Bloom Energy Server

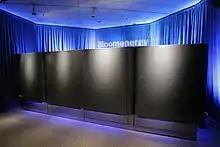
A small deployment of Bloom Energy Servers in 2010

The company says that its first 100-kW Bloom Energy Servers were shipped to Google in July 2008. Four such servers were installed at Google's headquarters, which became Bloom Energy's first customer. Another installation of five boxes produces up to 500 kW at eBay headquarters California. Bloom Energy stated that their customers include Staples (300 kW – December 2008), Walmart (800 kW – January 2010), FedEx (500 kW), The Coca-Cola Company (500 kW) and Bank of America (500 kW). Each of these installations were located in California.